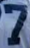
Number: 7